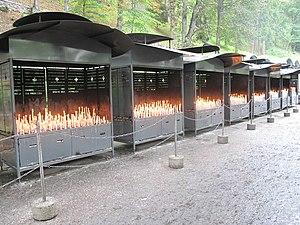
Guérites près de la grotte destinées à supporter les cierges des visiteurs de Lourdes